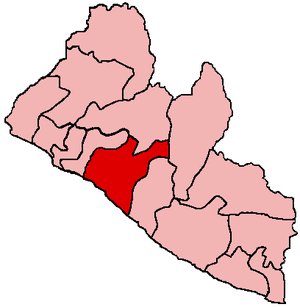
Le District 4 est une subdivision du Comté de Grand Bassa au Liberia.
Le District de St. John River est une subdivision du Comté de Grand Bassa au Liberia.
Le District 2 est une subdivision du Comté de Grand Bassa au Liberia.